Thelma Stevens

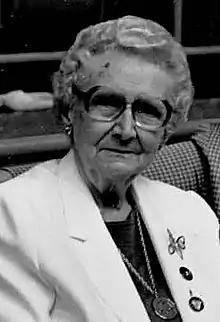
Thelma Stevens UMCGC 1984

Thelma Stevens (1902–1990) was a Methodist advocate for social and racial justice. From a young age, she dedicated herself to studying and working in favor of integration and racial equality in the United States. From her early career as a teacher in rural Mississippi, to her position as Director of the Bethlehem Center in Augusta, Georgia, to her work in the Woman's Division of The Methodist Church, Stevens contributed to the Civil Rights Movement.